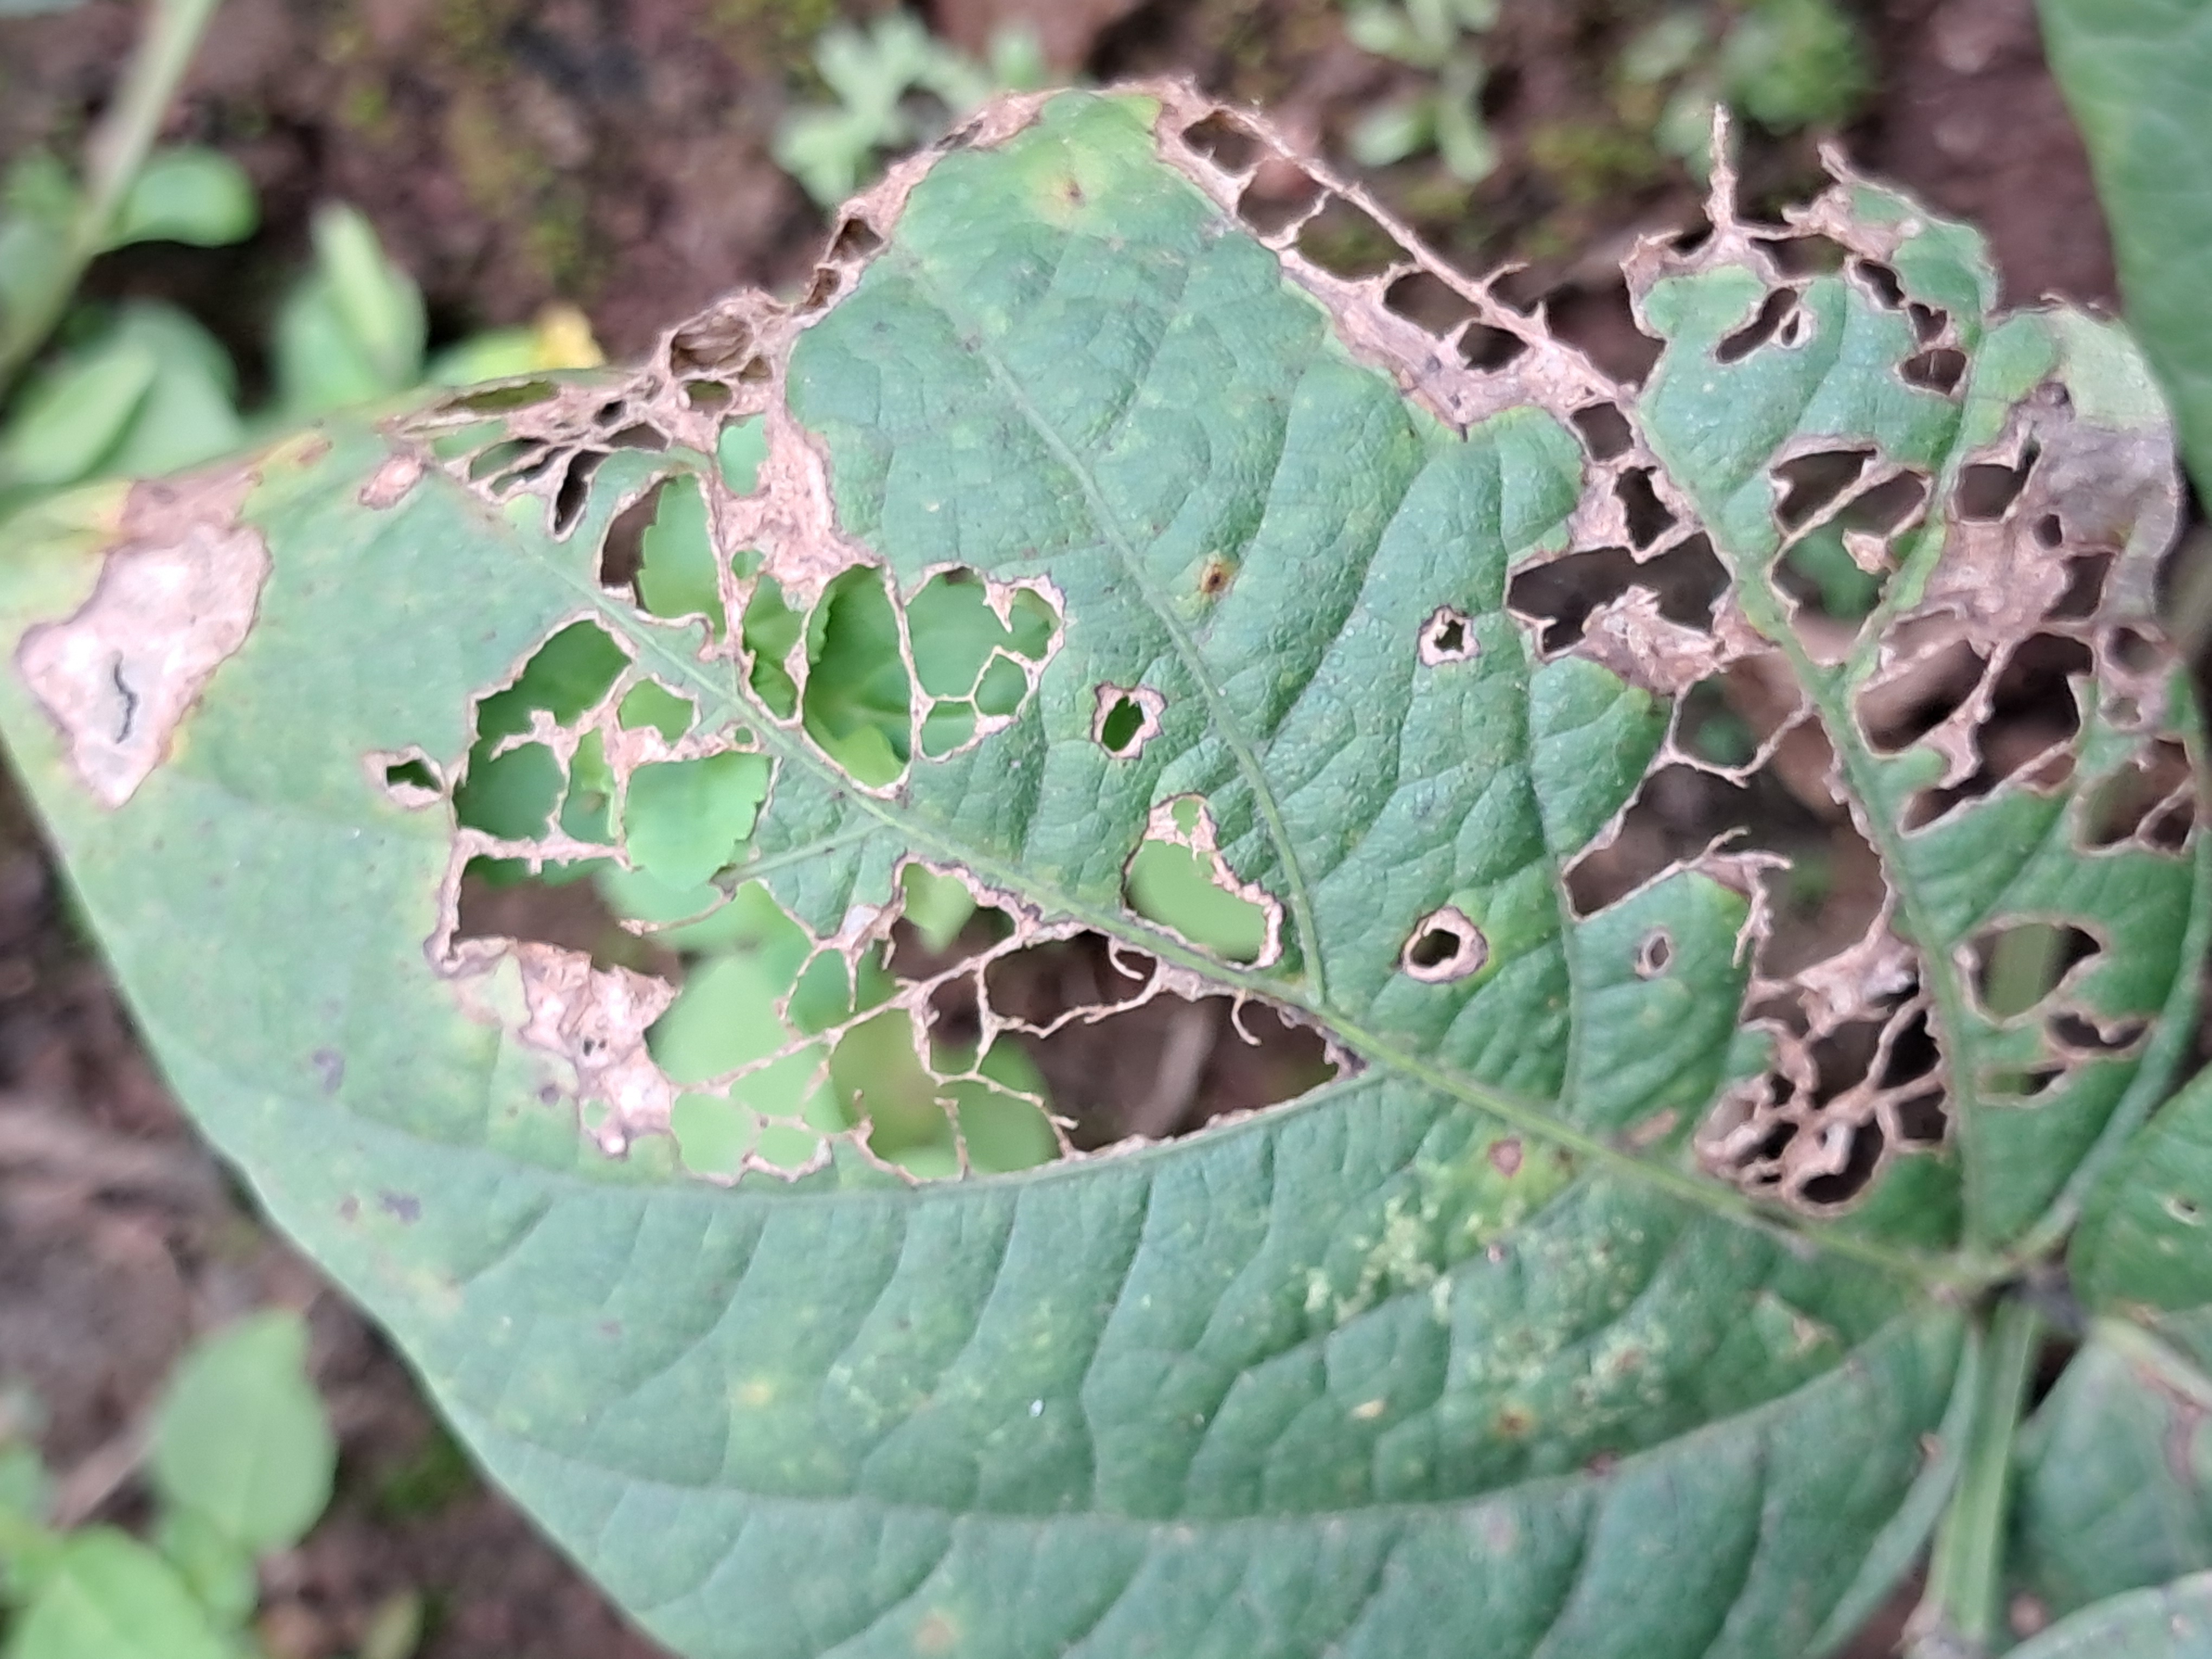
Label: Caterpillar_Semilooper_Pest